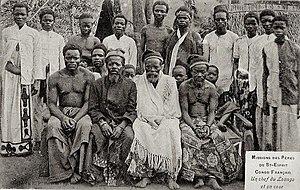
Cette carte postale nous donne une idée des atours vestimentaires de la cour des notables
Loango est une localité de la République du Congo, préfecture du département du Kouilou et ancienne capitale du royaume de Loango.
Le vicariat apostolique de Loango est un territoire de mission de l'Église catholique en Afrique centrale, créé par Léon XIII le 25 août 1883, d'abord sous le nom de vicariat apostolique du Congo français, par division du diocèse de San Salvador et du vicariat apostolique des Deux-Guinées. Divisé, sous le nom de Bas-Congo français, le 14 octobre 1890, il prend le nom de vicariat apostolique de Loango le 22 avril 1907, puis de vicariat apostolique de Pointe-Noire le 20 janvier 1949 et devient diocèse de Pointe-Noire le 14 septembre 1955.
Comme le montre l'histoire universelle des peuples d'Afrique noire, les villages sont créés sur une basse ethno-clanique. Les habitants y vivent donc par clan.